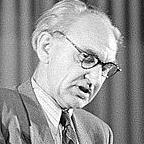
Age: 50